2006 World Snooker Championship

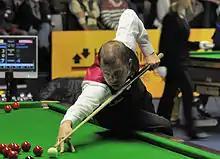
Barry Hawkins (pictured in 2013) made his debut at the Crucible, but lost 1–10 to the 1997 champion Ken Doherty in the first round.

Barry Hawkins was the only player to make his debut at the main stage of the World Championship in this edition, meaning it was the first time that just one player was new at the Crucible. In his first-round match against Ken Doherty, the 1997 champion, he took the first frame with a 66 break, but then lost ten in a row, with Doherty compiling four half-centuries. "Ken had nobody to beat and I'm gutted after such a good season to have played like that", regretted Hawkins, who had, nonetheless, secured a place amongst the top 10 for the following season.